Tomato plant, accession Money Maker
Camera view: horizontal (90 deg, fisheye); turntable rotation: 330 degrees
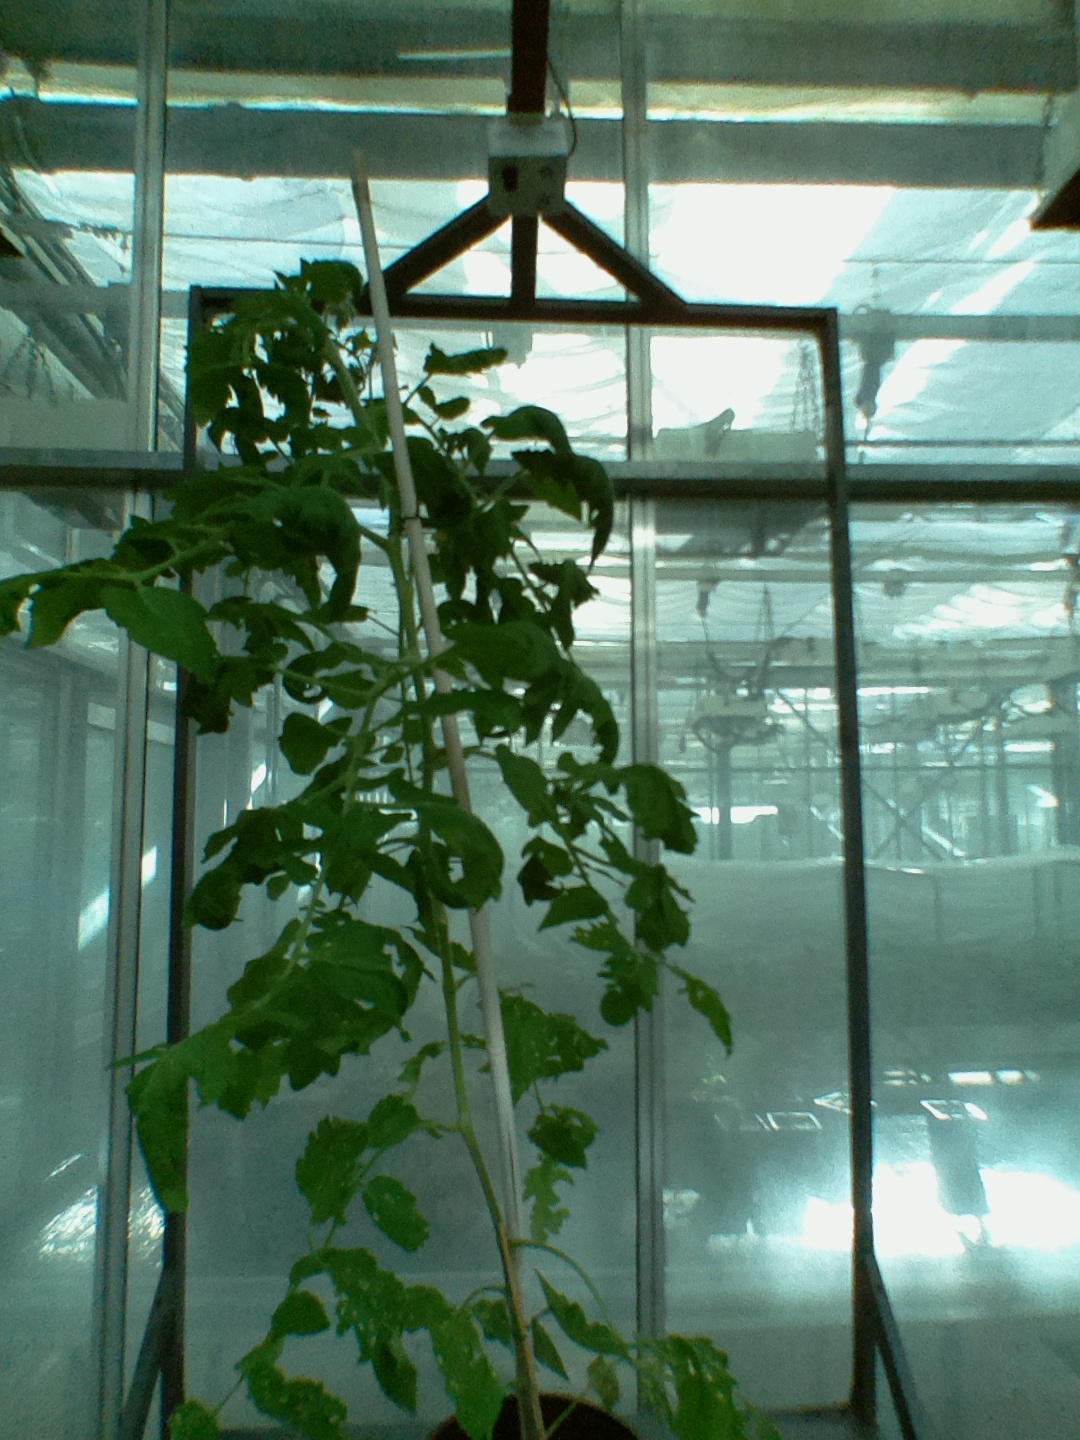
BBCH growth stage 65: Full flowering, 50%-60% of flowers open, first petals falling